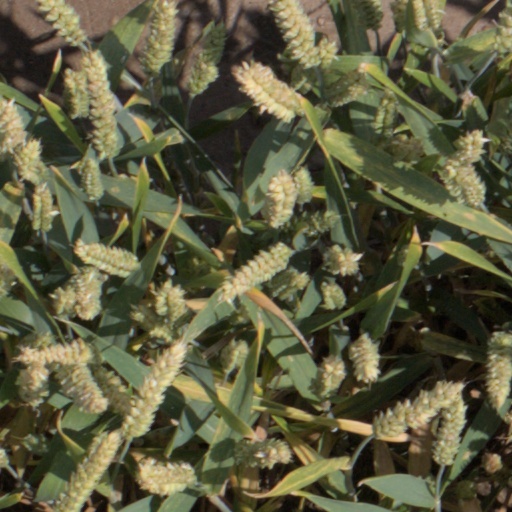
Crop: wheat